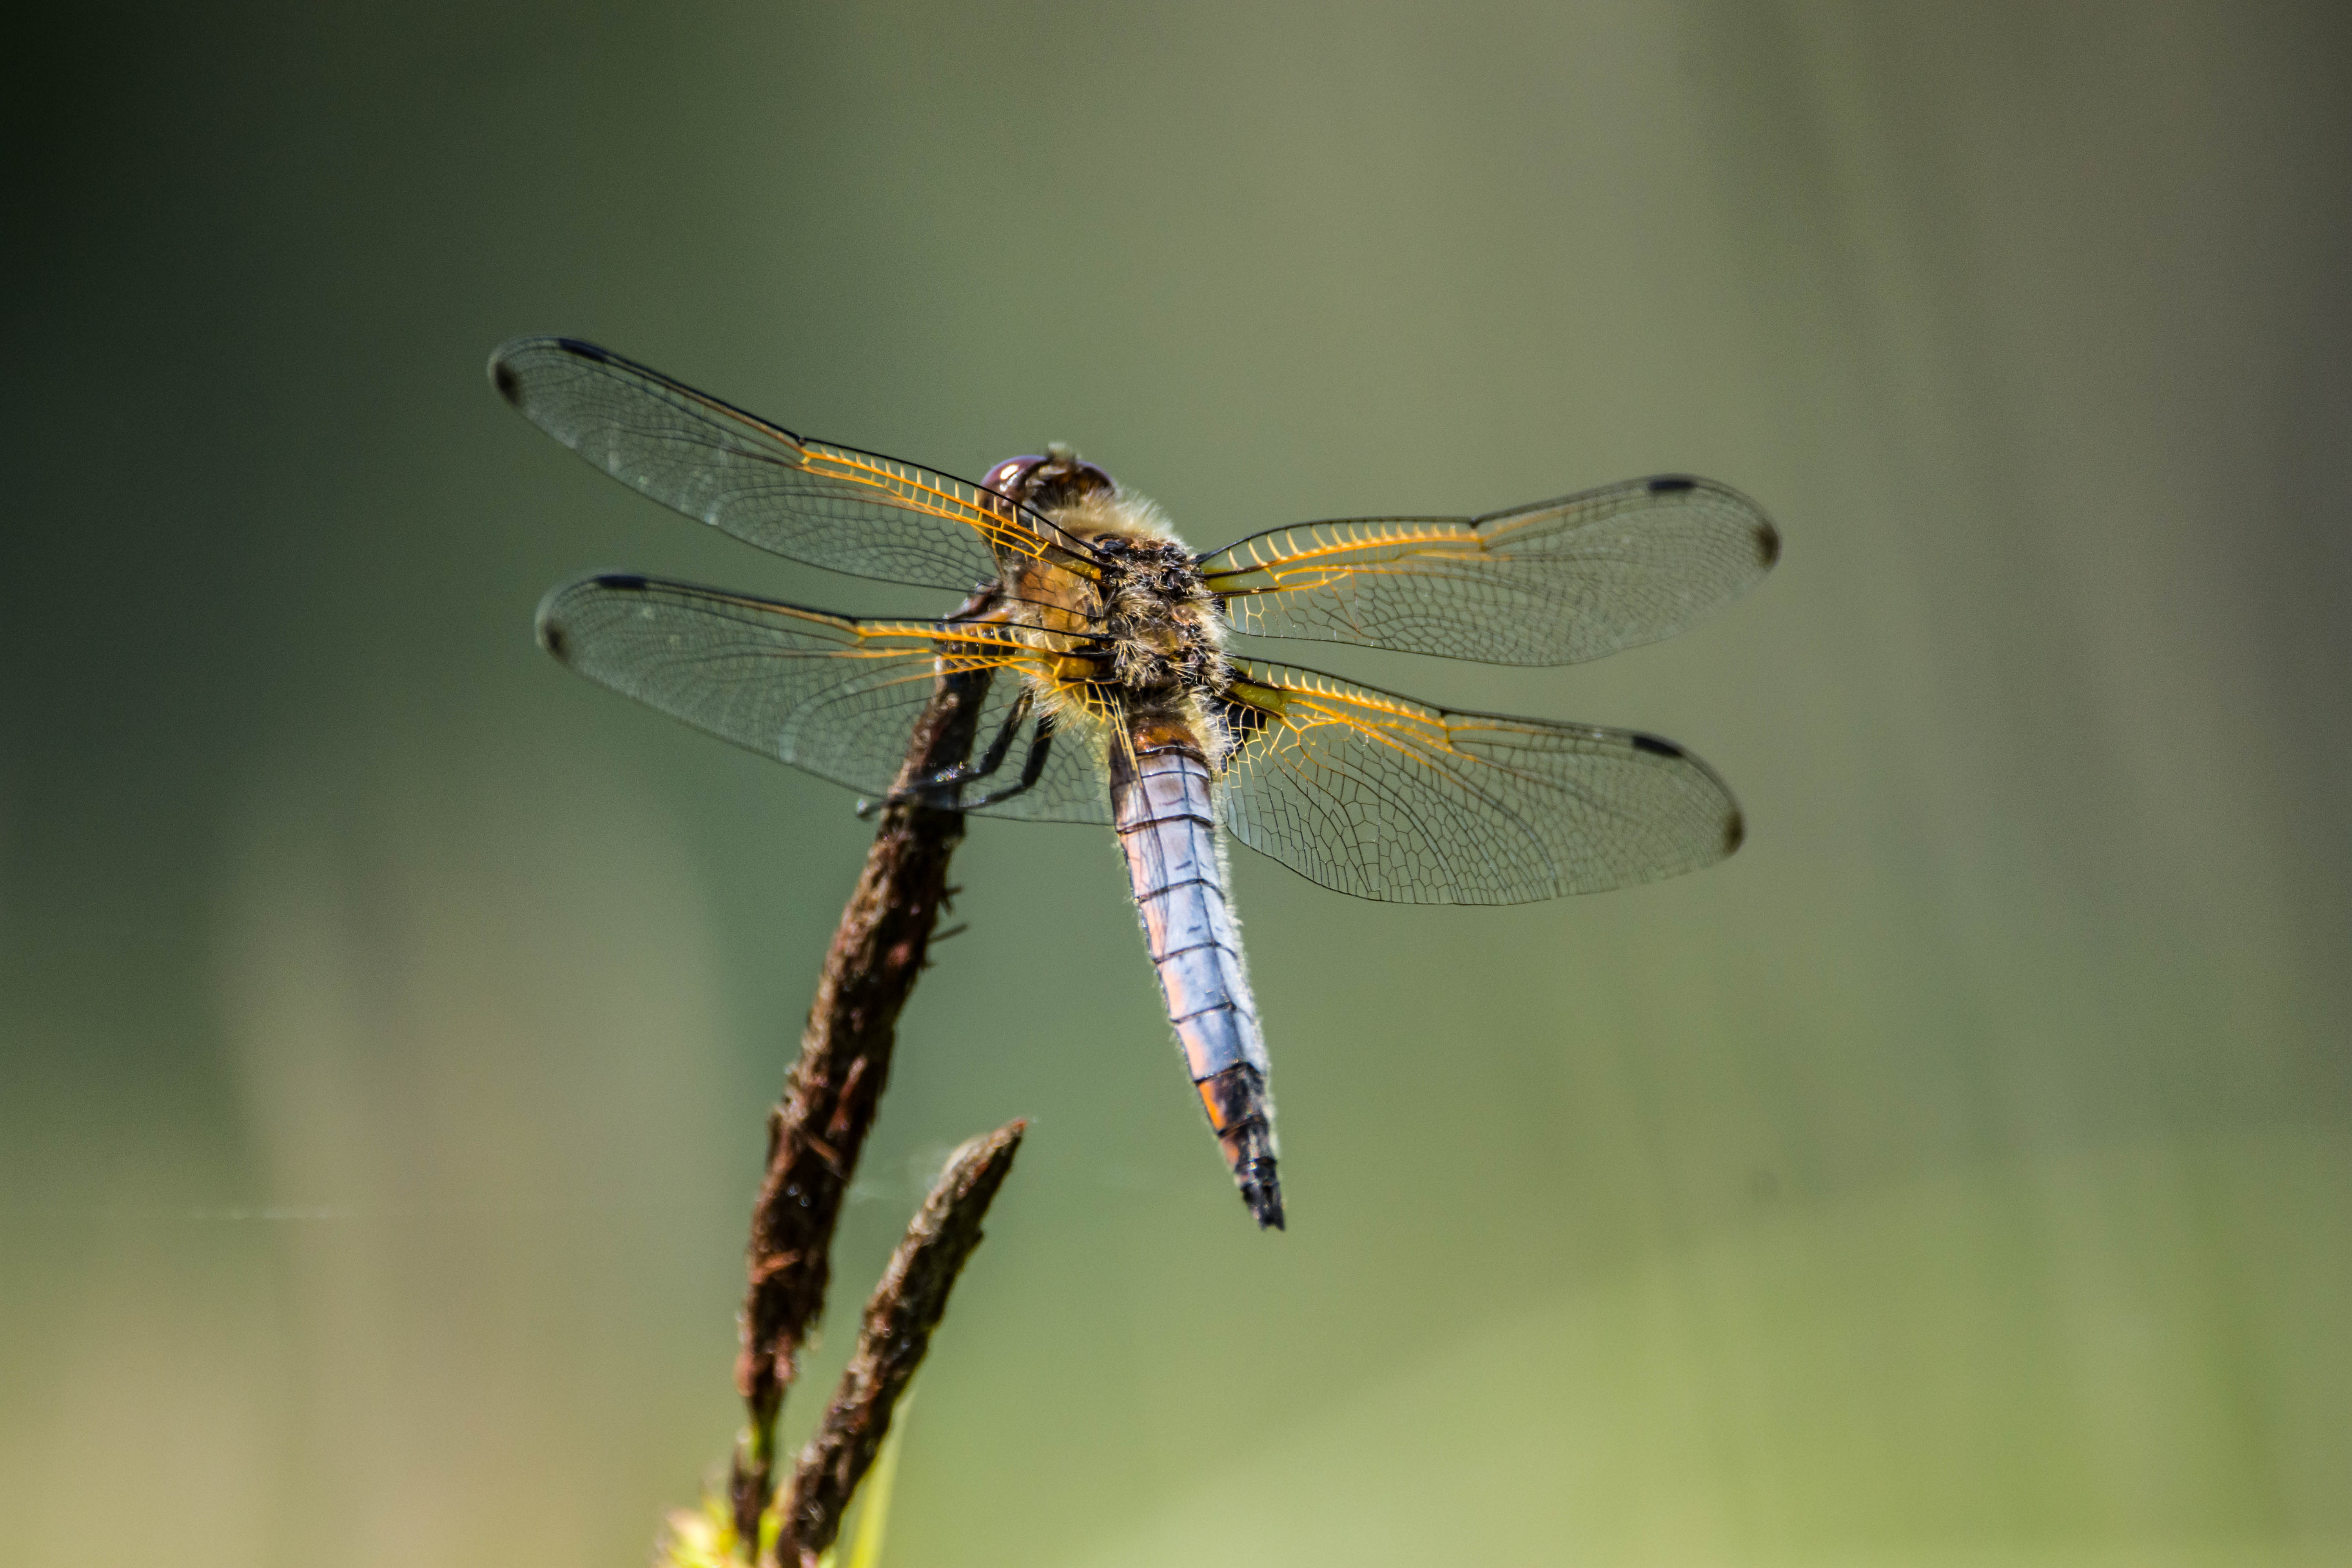
nature, forest, wildlife, mammal, animals, vertebrate, graceful, impressive, green, yellow, season, dragonfly, insect, dragonflies and damseflies, invertebrate, macro photography, damselfly, organism, arthropod, wing, net winged insects